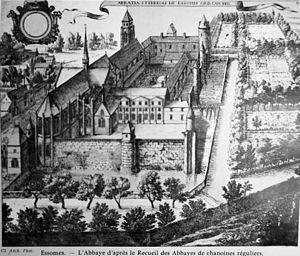
gravure ancienne de l'abbaye d'Essomes.
L’abbaye d'Essômes est une ancienne abbaye de chanoines de Saint-Augustin, située sur la commune d'Essômes-sur-Marne, dans l'Aisne. Fondée en 1090 par l'évêque de Soissons, Thibaut de Pierrefonds, pour les chanoines réguliers de Saint Augustin.